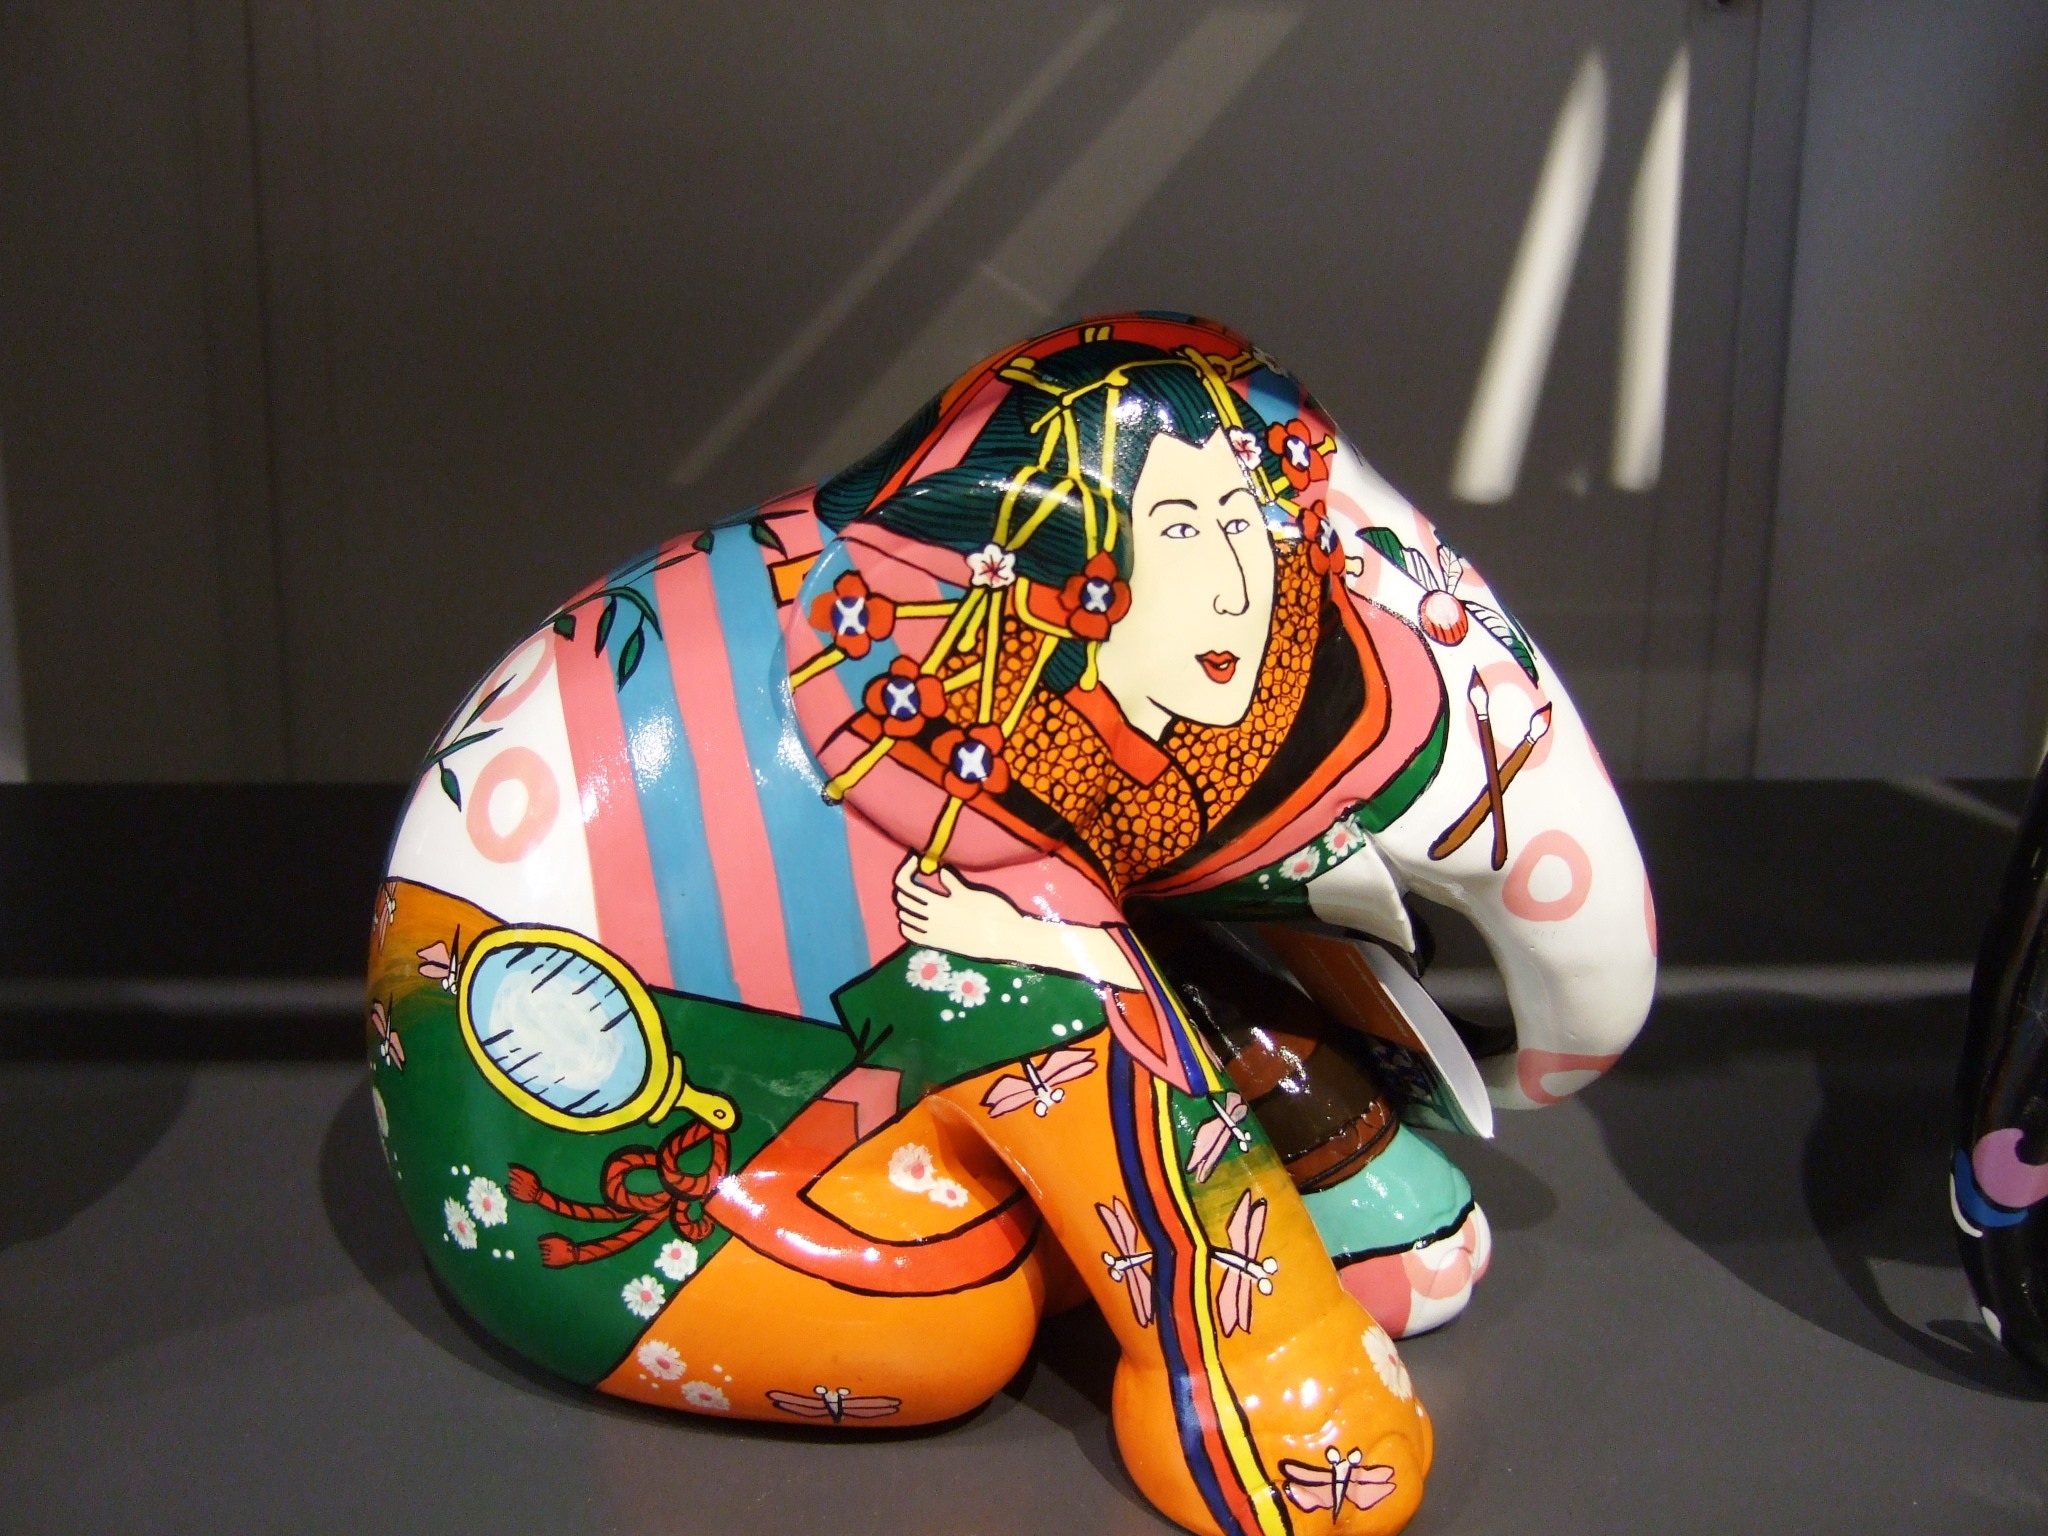
brush, color, paint, colorful, japan, toy, elephant, painting, street art, art, painter, figure, artists, artistically, japanese character